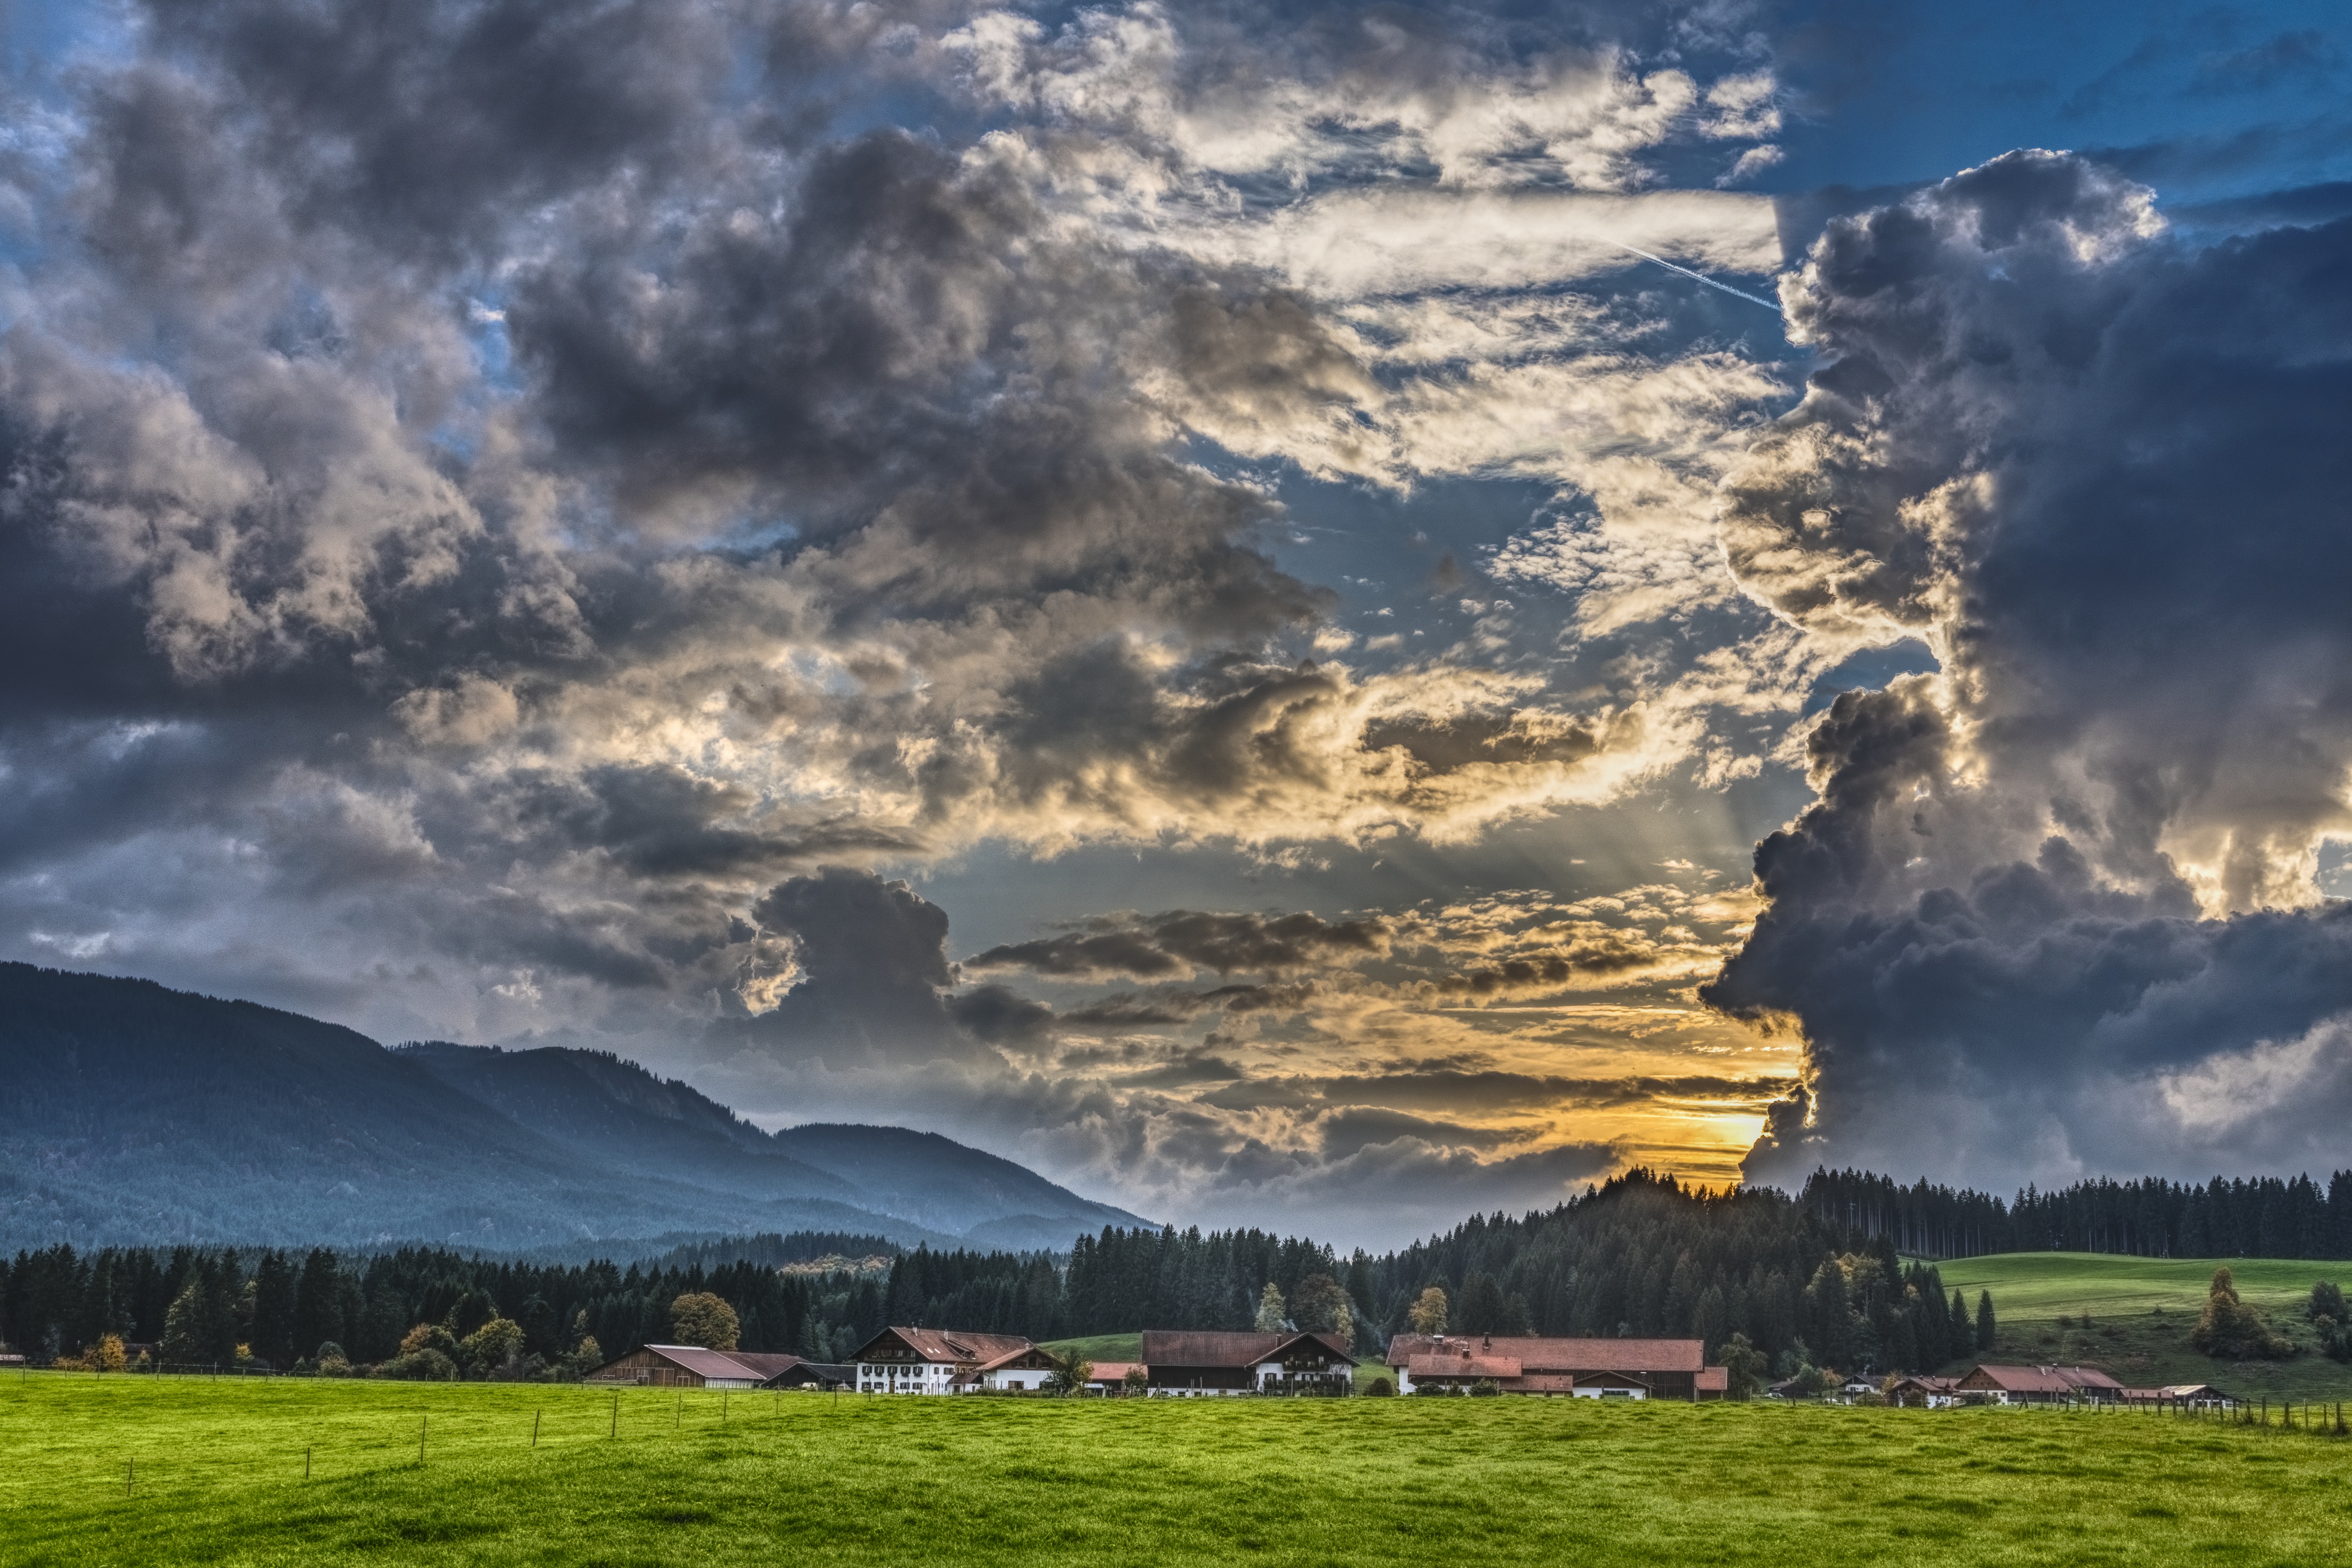
sky, cloud, nature, atmosphere, highland, dawn, field, morning, daytime, mountain range, sunlight, horizon, cumulus, rural area, evening, grassland, landscape, mountain, grass, meadow, mount scenery, tree, meteorological phenomenon, hill, computer wallpaper, plain, afterglow, national park, fell, dusk, sunrise, alps